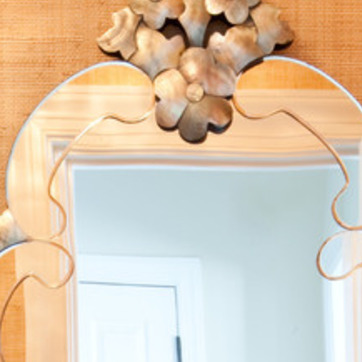
Material: mirror